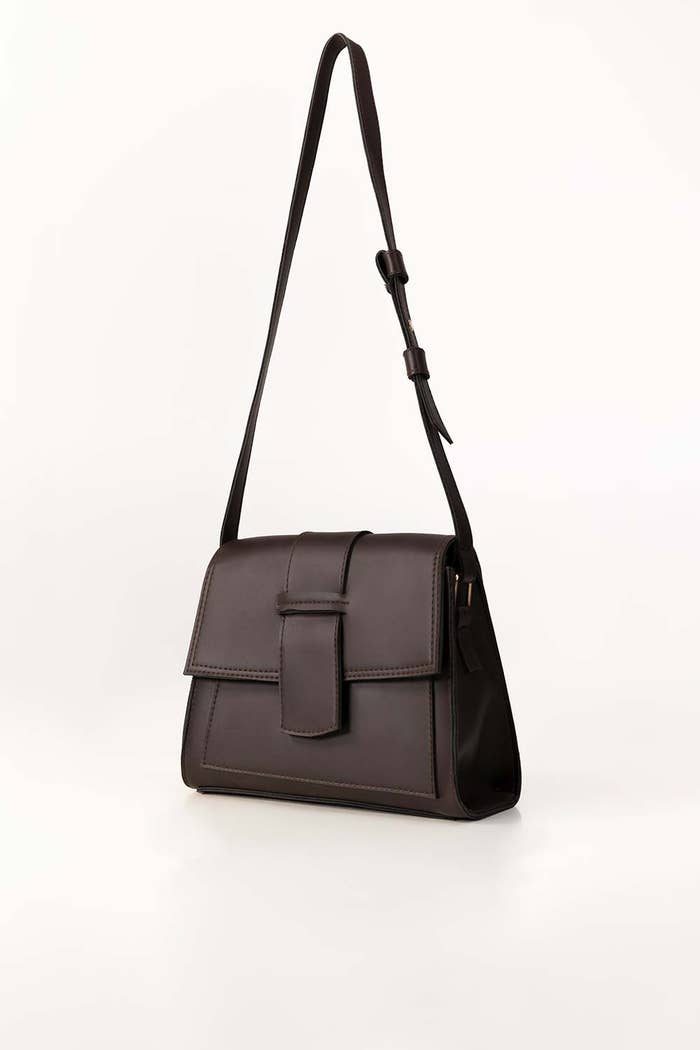
dark chocolate small leather crossbody bag